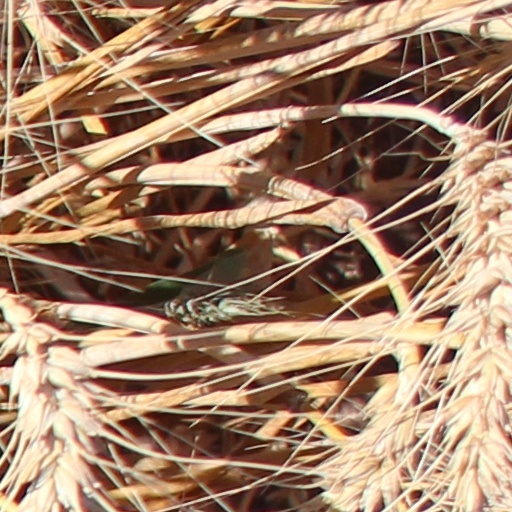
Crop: wheat